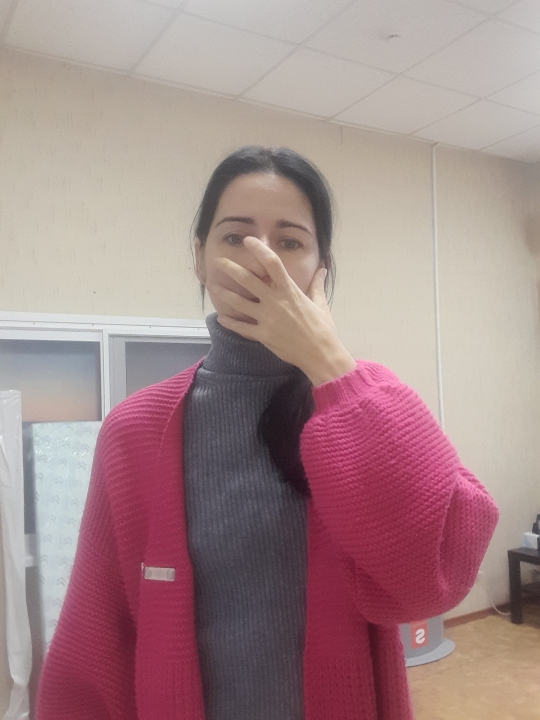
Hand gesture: no_gesture